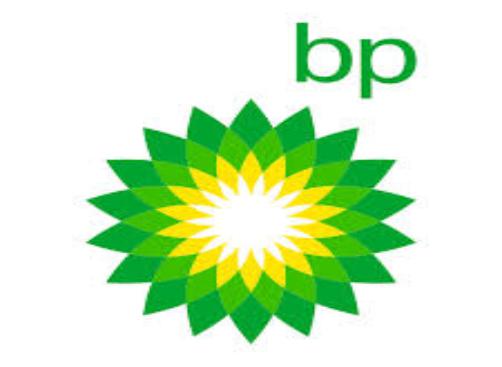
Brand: BP
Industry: Others